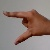
The image shows a hand gesture representing the letter 'Z' in Indian Sign Language.